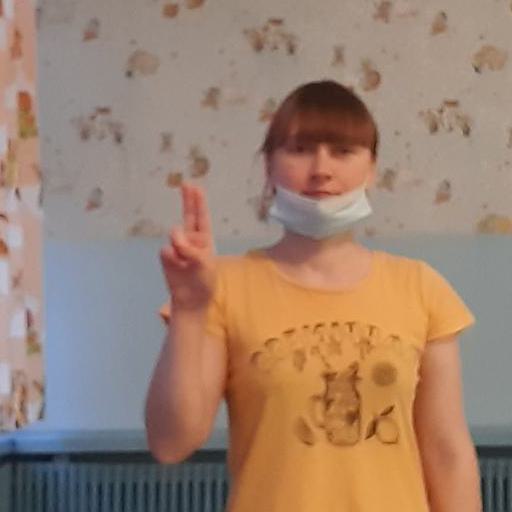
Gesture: two_up